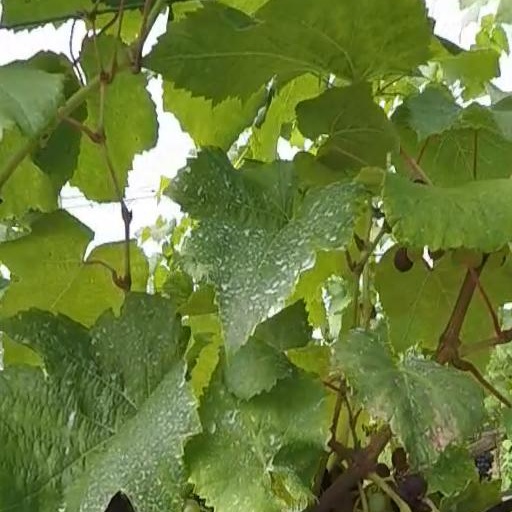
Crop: grape